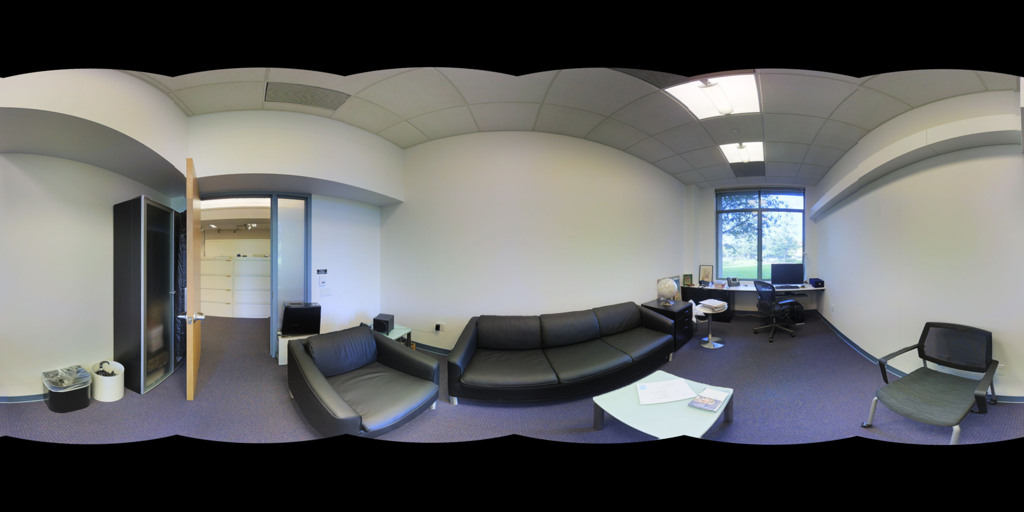
Referred object: White globe on the table next to the sofa

Referred object: turn slightly right to face the black couch

Referred object: the desk chair opposite the sofa